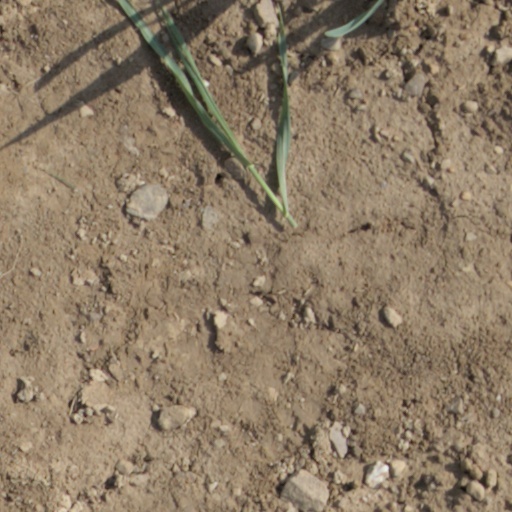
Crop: wheat